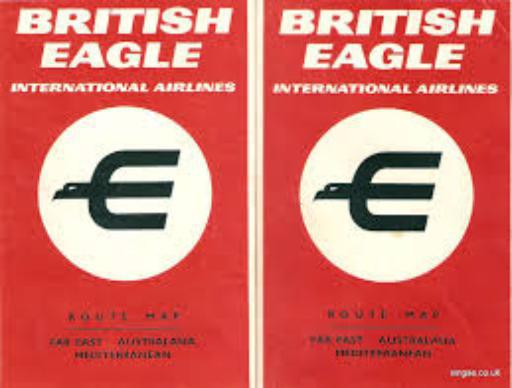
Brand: british eagle
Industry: Transportation